Harvey, Iowa

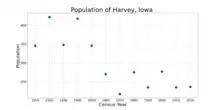
The population of Harvey, Iowa from US census data

According to the United States Census Bureau, the city has a total area of , all of it land.